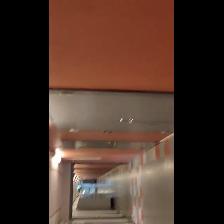
Label: NonHuman